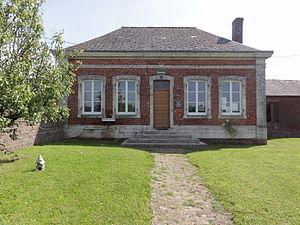
Les Autels (Aisne) mairie
Les Autels est une commune française située dans le département de l'Aisne, en région Hauts-de-France.